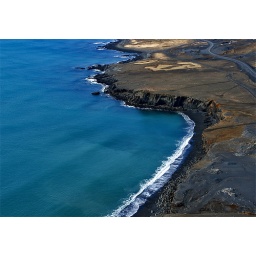
The beach under the mountain Festarfjall